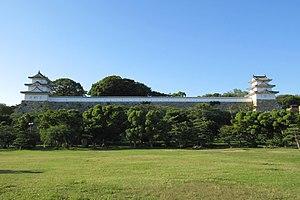
Le château d'Akashi est un château japonais situé à Akashi dans la préfecture de Hyōgo.